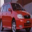
Label: automobile